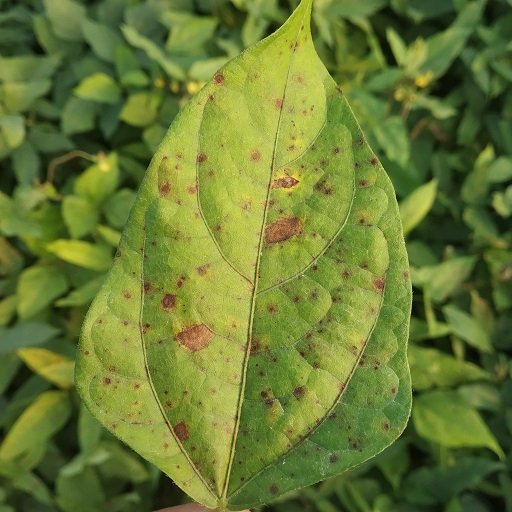
Label: Anthracnose